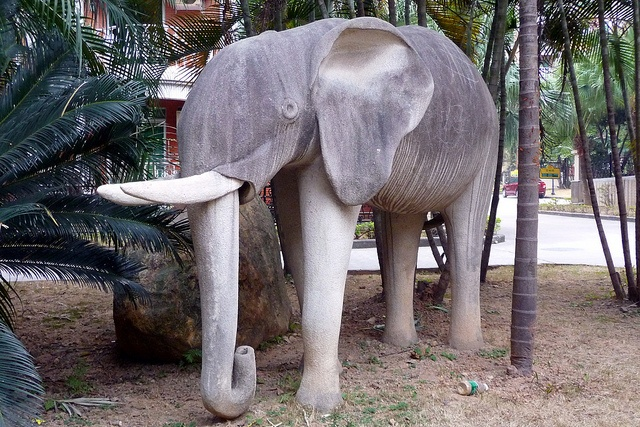
a statue of an elephant near trees in the background
an elephant statue some palm trees and a building
A statue of an elephant appears to be made from concrete and stands near a palm tree.
A cement elephant with large tusks is the focal point of this outdoor arrangement that includes palm trees and big rocks.
An elephant sculpture in front of palm trees.